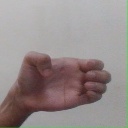
अक्षर: ख